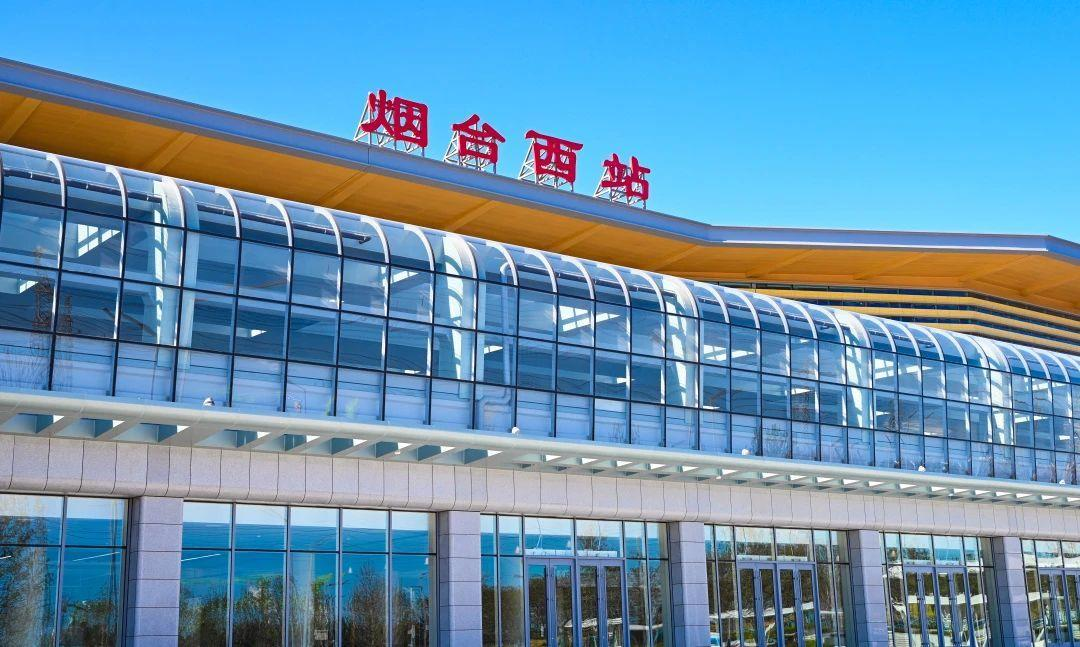
地标名称：烟台西站
所在城市：烟台市·福山区